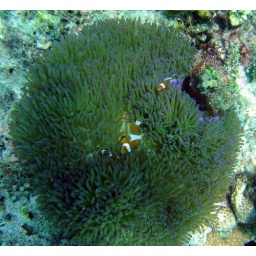
Nemos in a ball of green soft coral